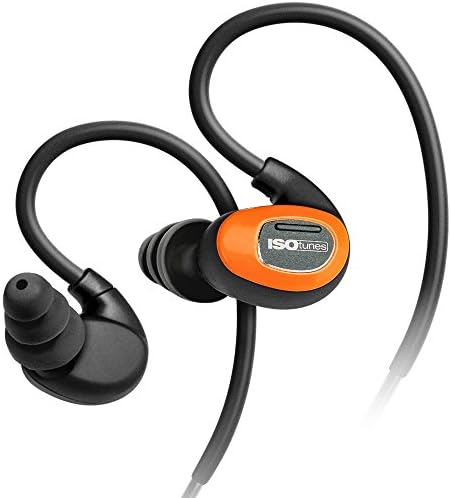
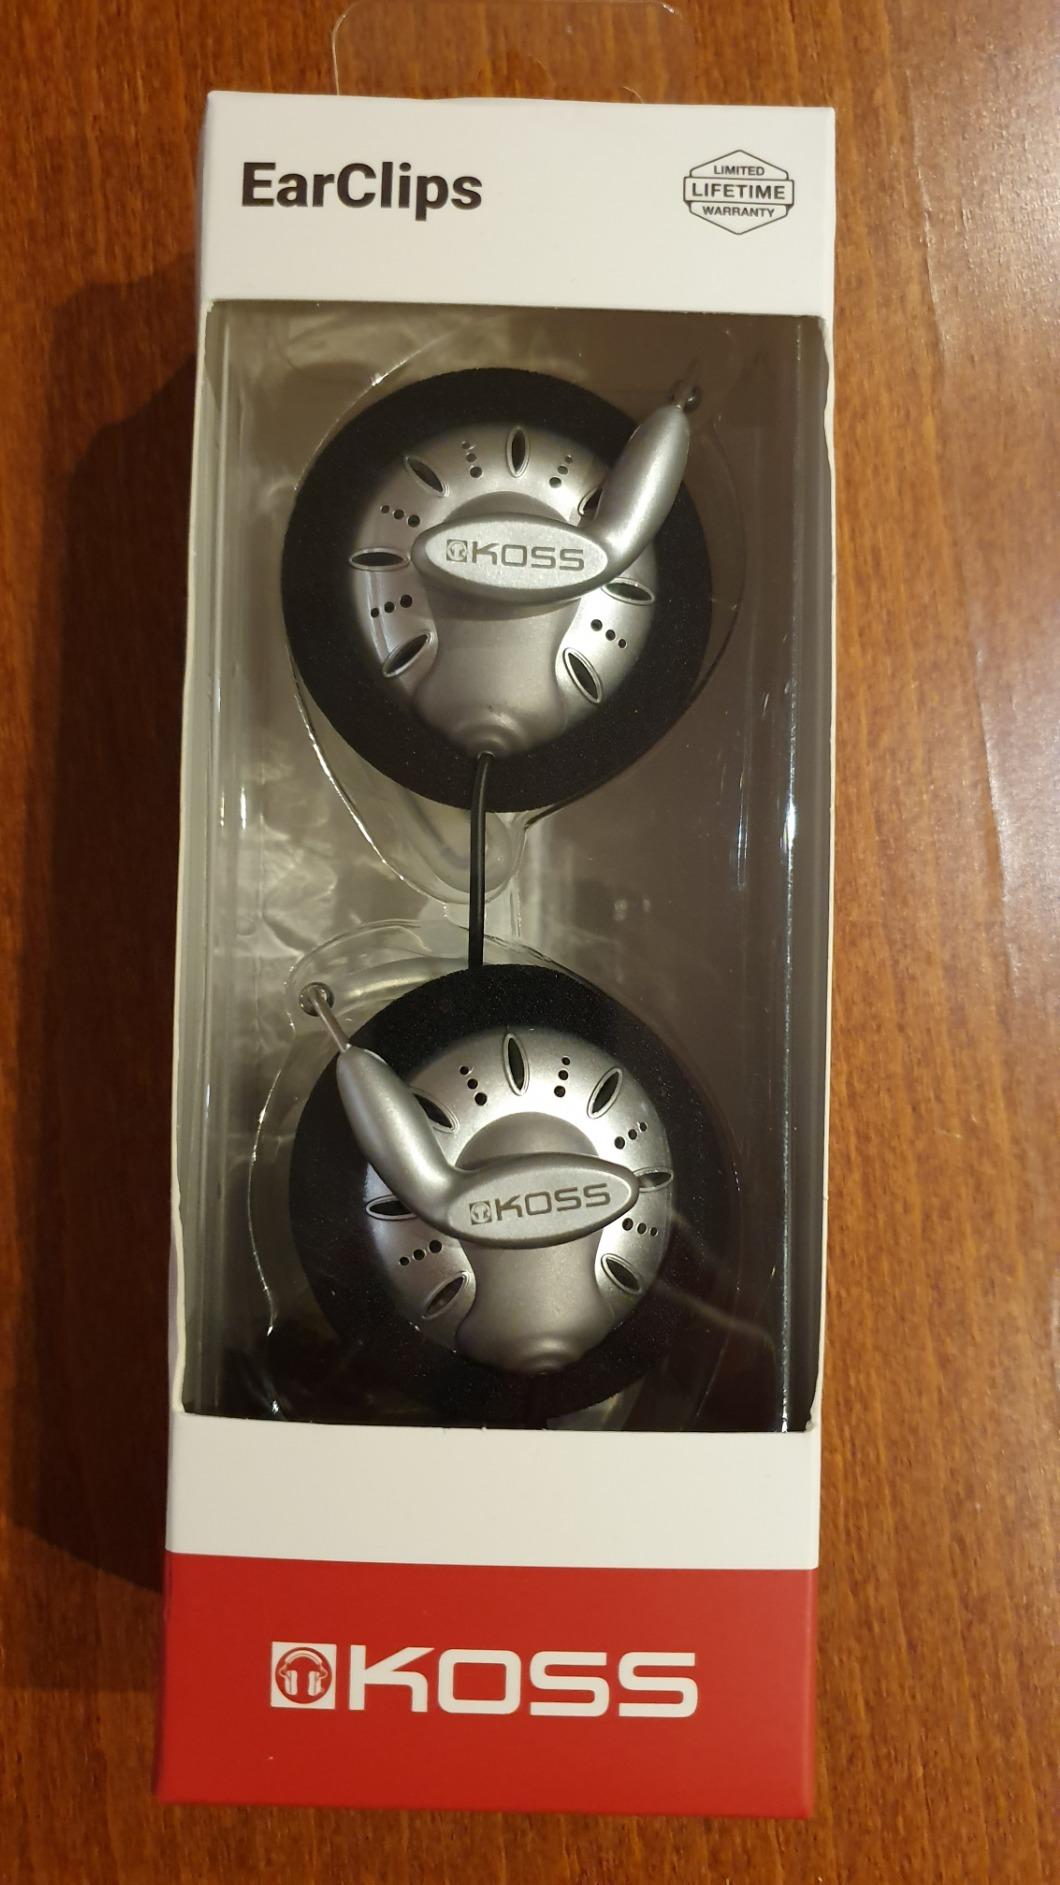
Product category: headphones
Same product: no